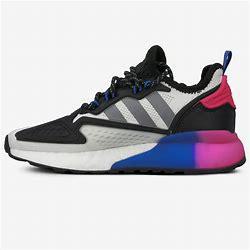
Brand: Adidas
Model: ZX 2K